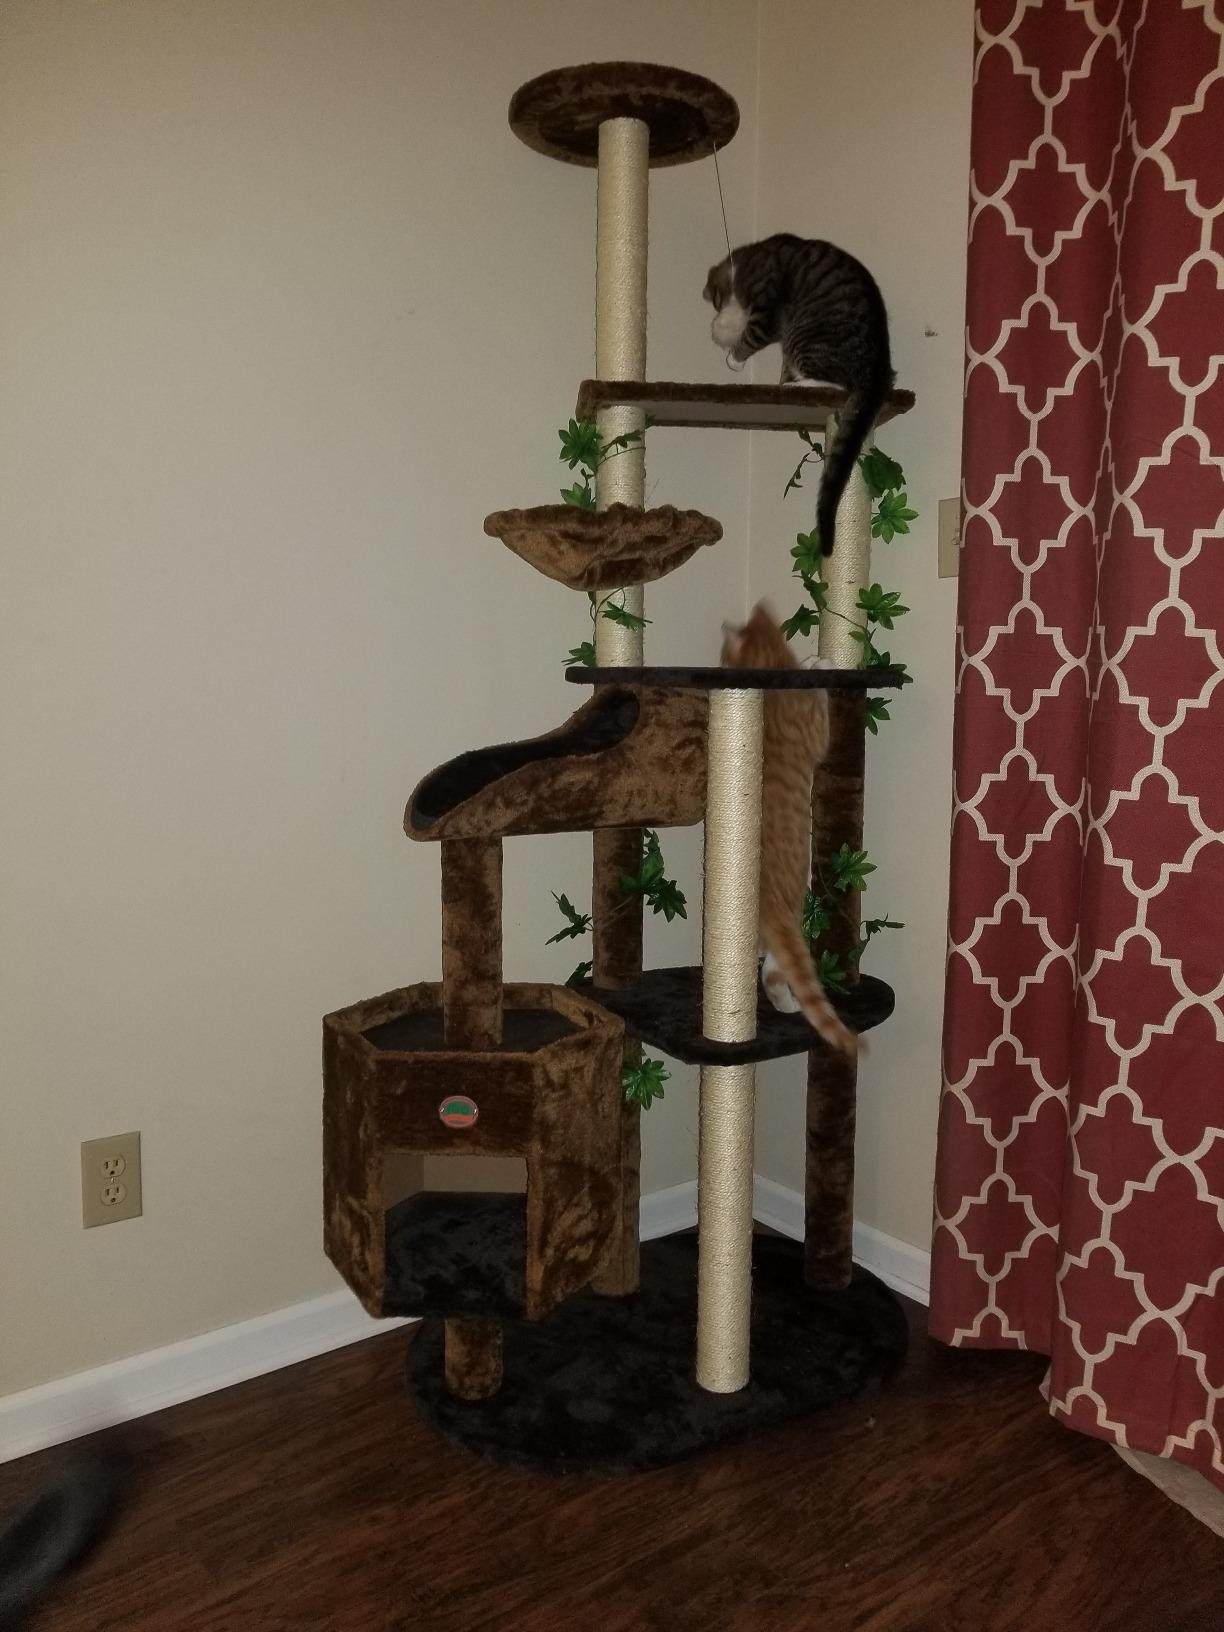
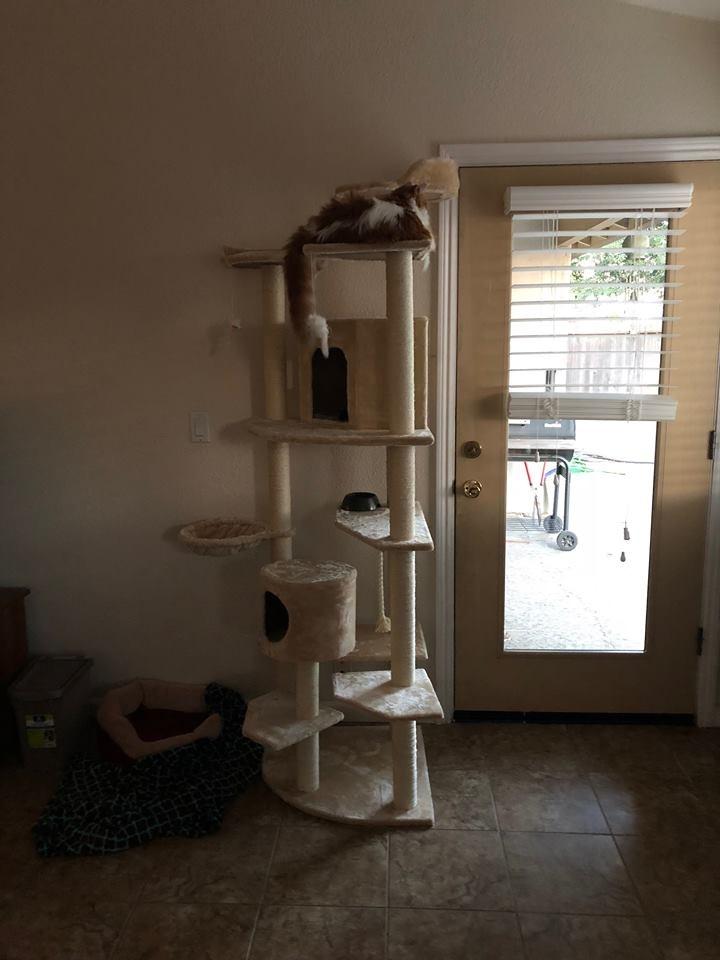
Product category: items_cat tree
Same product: no